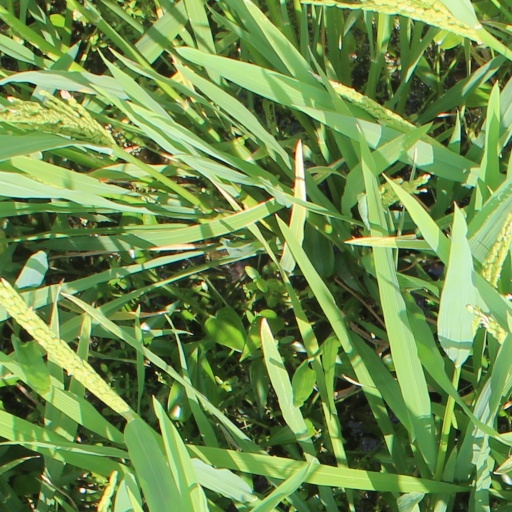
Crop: rice